Leonid Burlachuk

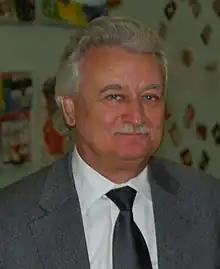
Burlachuk in 2009

Leonid Fokich Burlachuk (1 January 1947 – 26 November 2022) was a Soviet and Ukrainian psychologist. Among his academic achievements belong: the Doctor of Sciences in Psychological Sciences (1990), professor (1992), academician of the National Academy of Educational Sciences of Ukraine (2010).